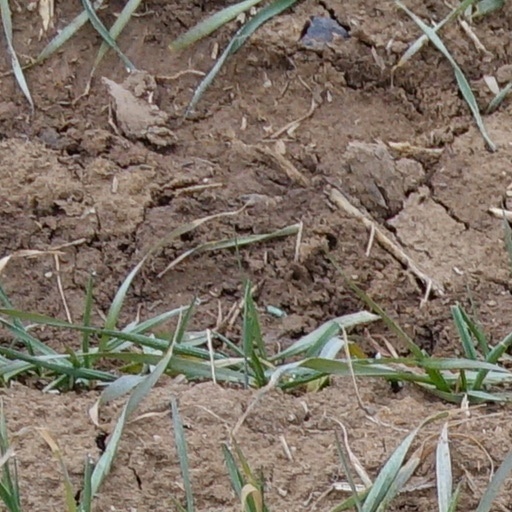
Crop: wheat